Cisitalia

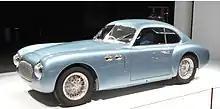
Cisitalia 202 Coupe

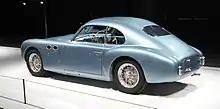
Cisitalia 202 Coupe

Dusio went on to commission some of Europe's leading designers to work on his cars. In 1947 Pinin Farina created a chassis with an handcrafted aluminum body. When first launched on the occasion of the Villa d'Este Gold Cup show in Como, and at the 1947 Paris Motor Show, the two-seat 202GT was regarded as an aesthetic and technical achievement that radically transformed postwar automobile body design. Pinin Farina's design was eventually honored by New York's Museum of Modern Art in 1951 in the "Eight Automobiles" exhibition. The Cisitalia was displayed with seven other cars, including the (1930 Mercedes-Benz SS tourer; the 1939 Bentley saloon designed by James Young; the 1939 Talbot-Lago by Figoni teardrop coupé; the 1951 Willys Jeep; the 1937 Cord 812 Custom Beverly Sedan; the 1948 MG TC; and the 1941 Lincoln Continental coupe). The Cisitalia 202 is now part of the MoMA permanent collection. Despite the positive critical reception, the car wasn't a commercial success due to its high cost. Only 170 were produced between 1947 and 1952. Most cars were coachbuilt by Pinin Farina, Vignale, and Stabilimenti Farina.